Partition Voices

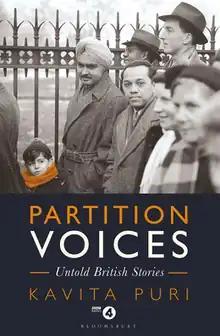
First edition cover

Partition Voices: Untold British Stories is a non-fiction book by Kavita Puri, published in 2019 by Bloomsbury Publishing. The book includes interviews with British people originating from the Indian subcontinent, who witnessed the 1947 partition of India.